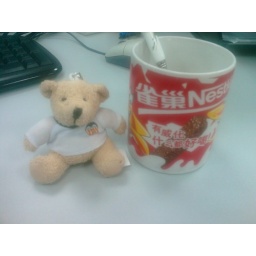
My lovely bear leaning against my nestle cup :-)